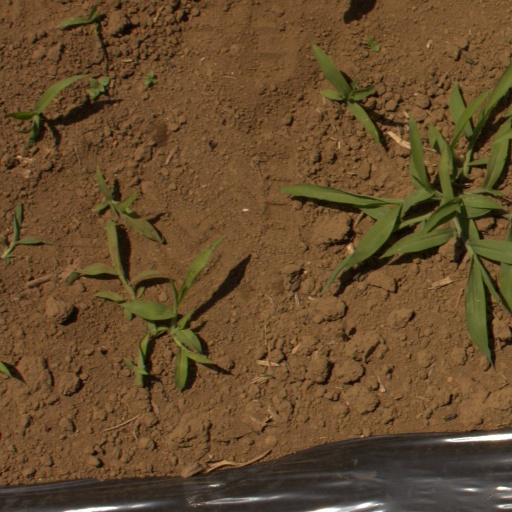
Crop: Jerusalem artichoke